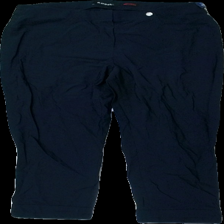
View: front
Type: Trousers
Category: Ladies
Brand: Not in the list
Brand text on label: Robell
Colors: Blue
Material: 50% nylon 50% viskos
Cut: Regular
Size: 38
Season: All
Damage: lösa trådar
Damage location: middle right
Damage 2: lösa trådar
Damage 2 location: middle left
Price range: <50
Recommended usage: Export
Description: Mörkblåa tighta byxor